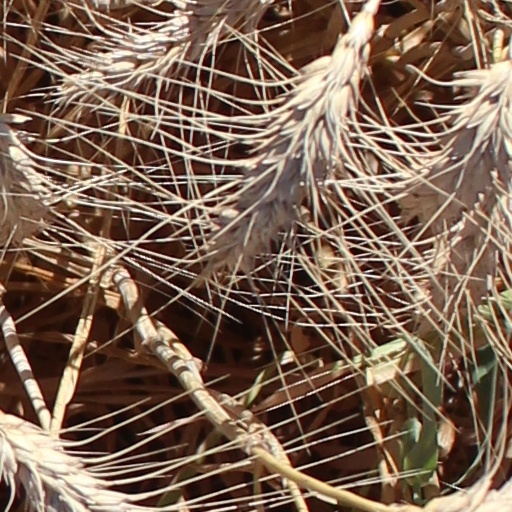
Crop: wheat